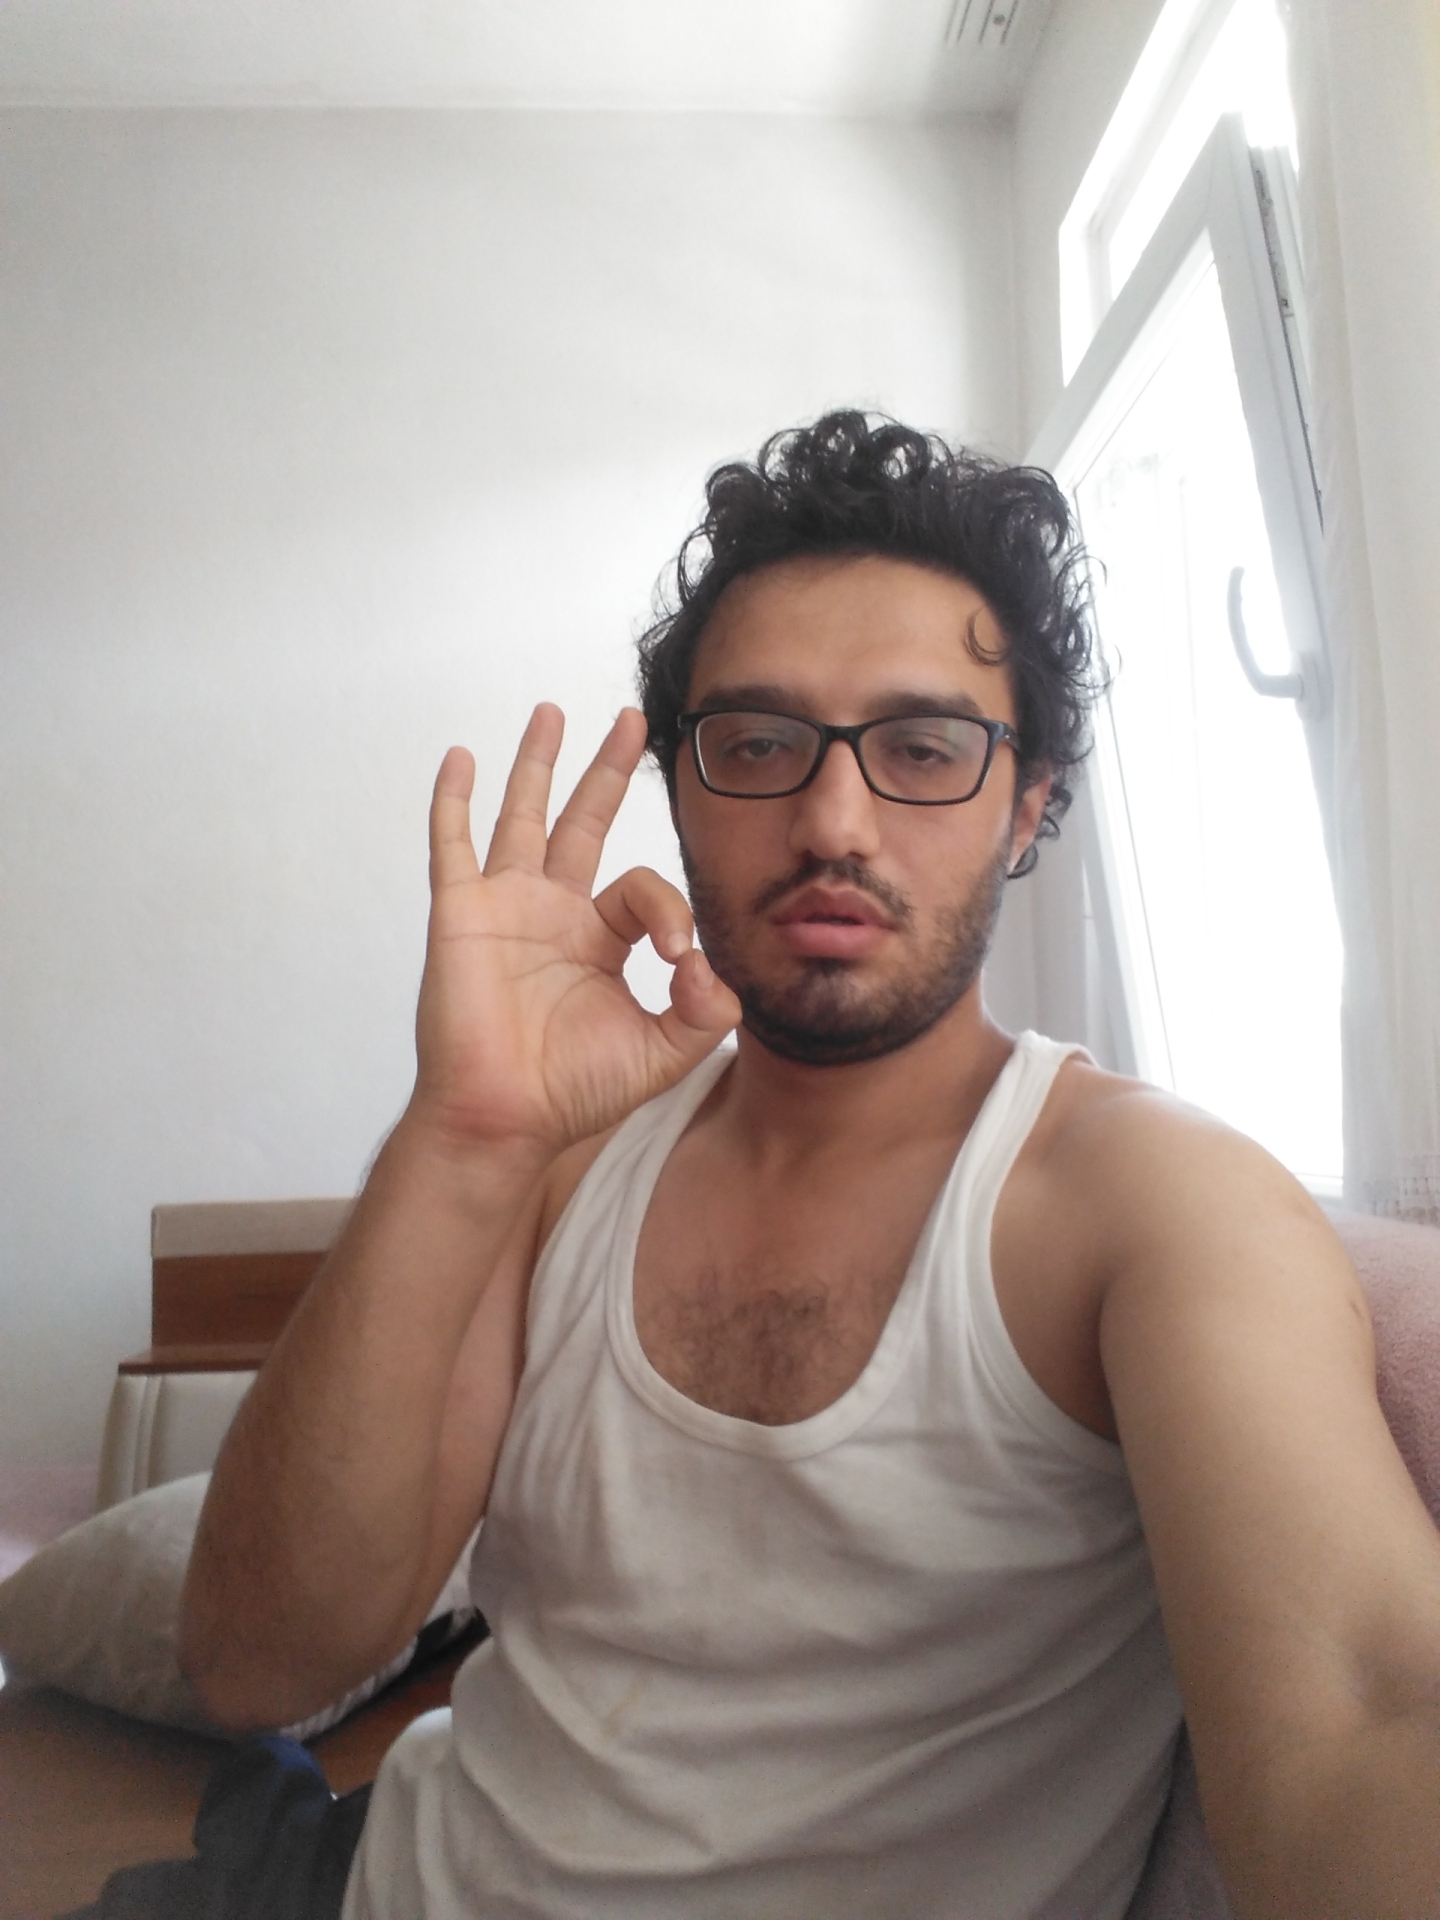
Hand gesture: ok